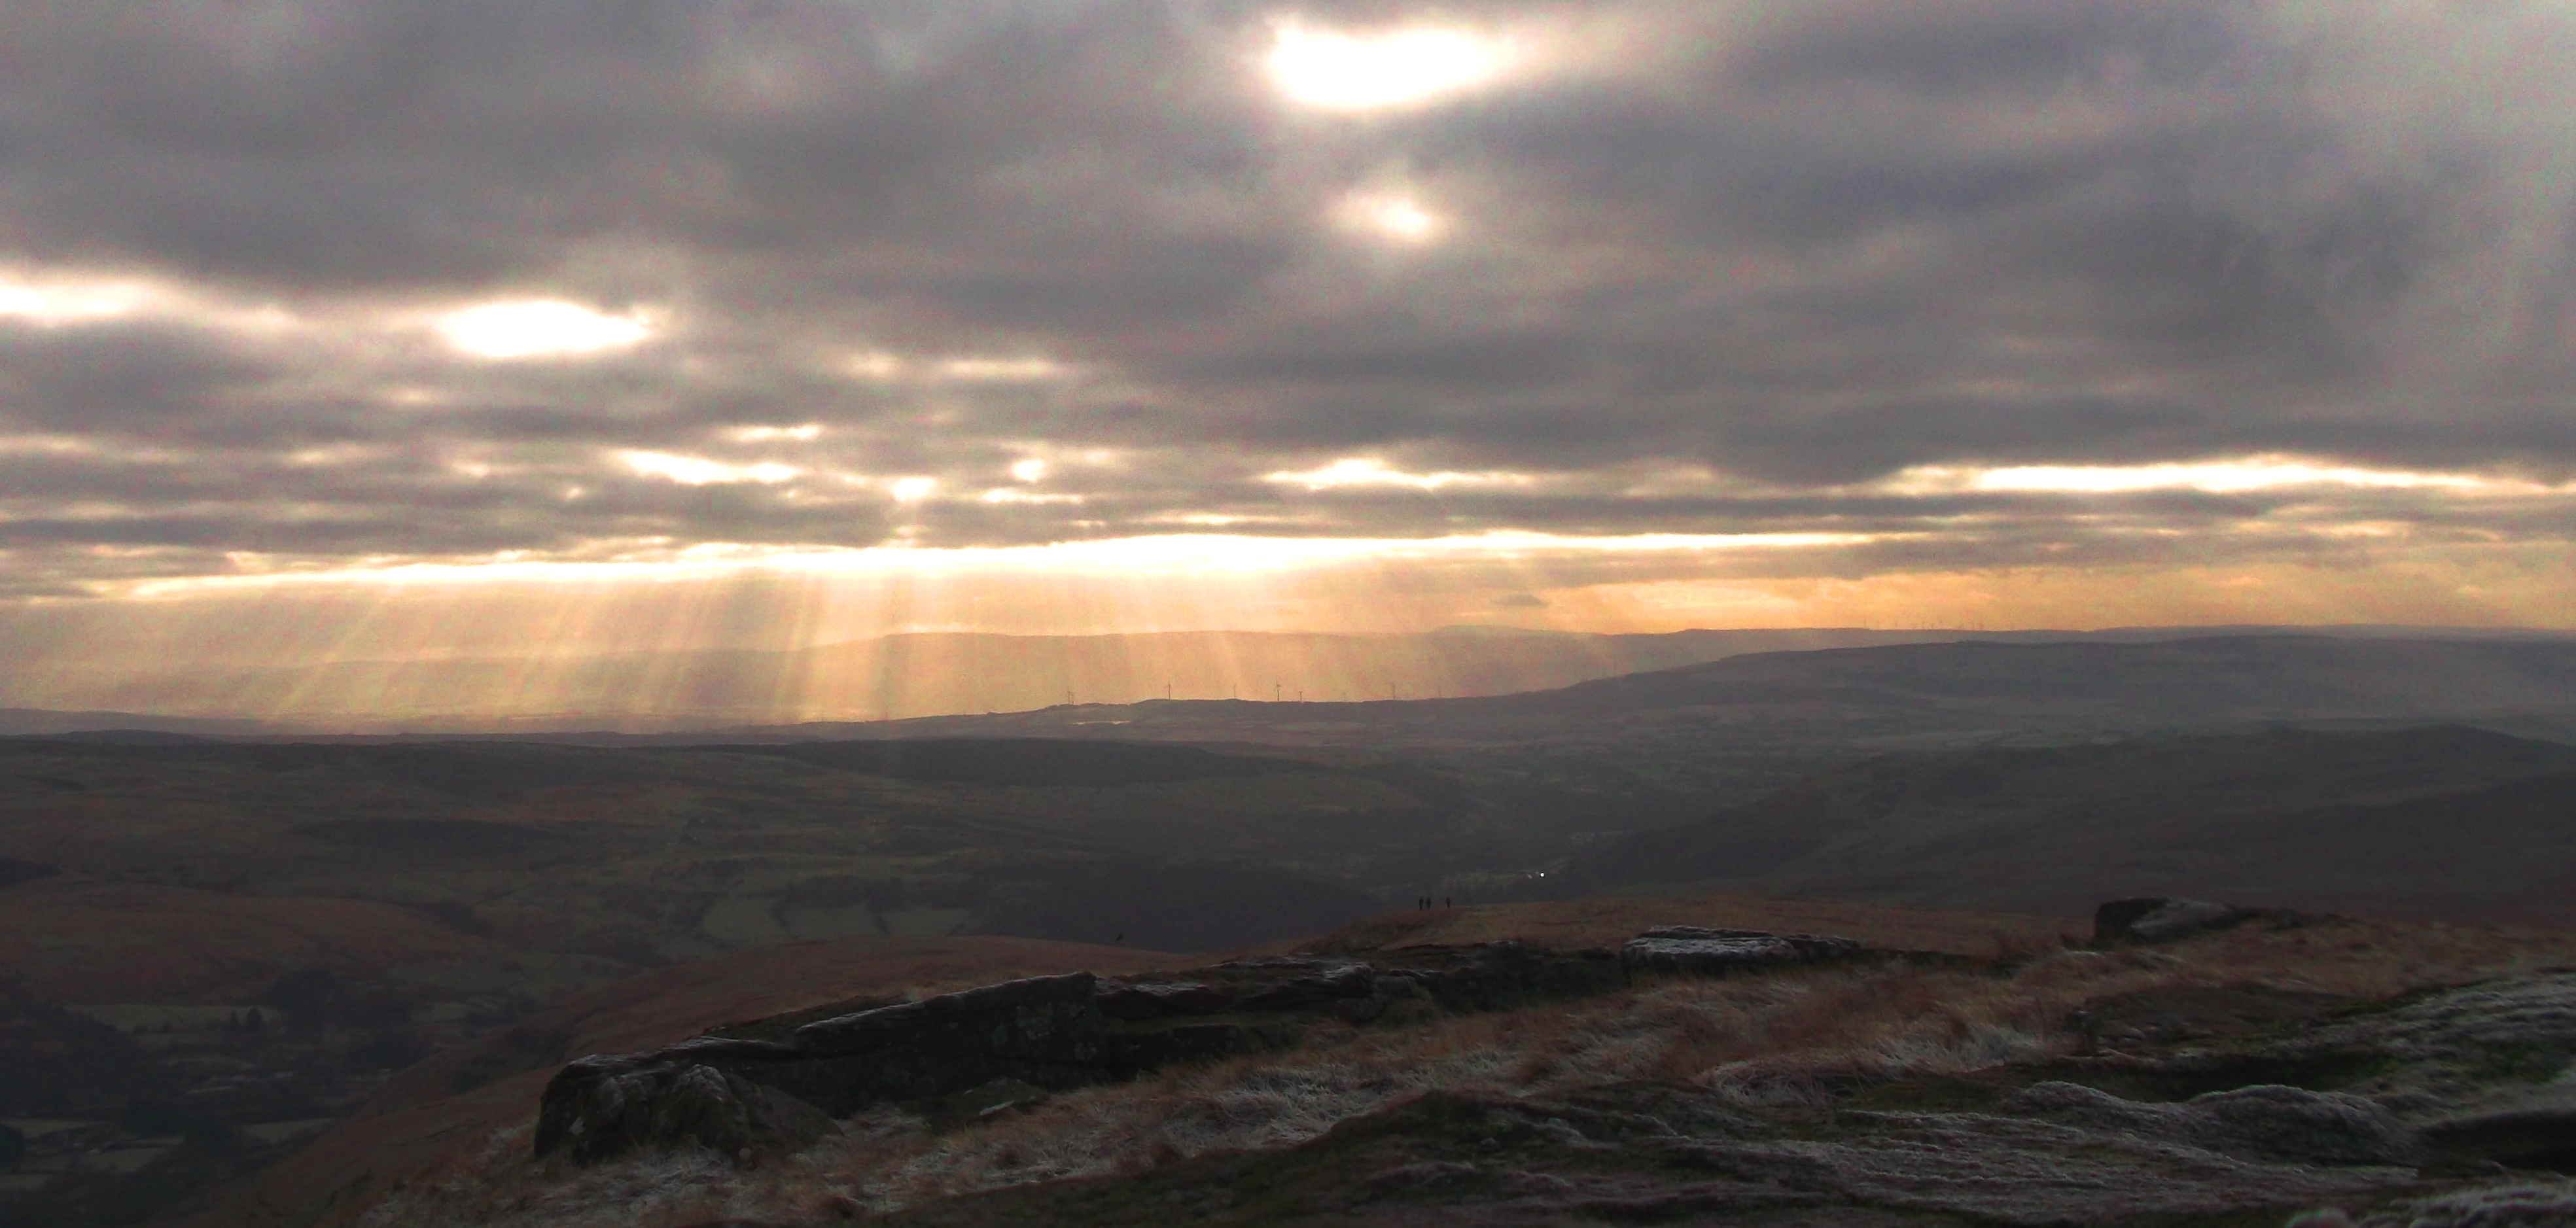
landscape, horizon, mountain, cloud, sunrise, sunset, sunlight, morning, hill, frost, dawn, panorama, dusk, park, plain, brecon, national, mountains, plateau, loch, beacons, atmospheric phenomenon